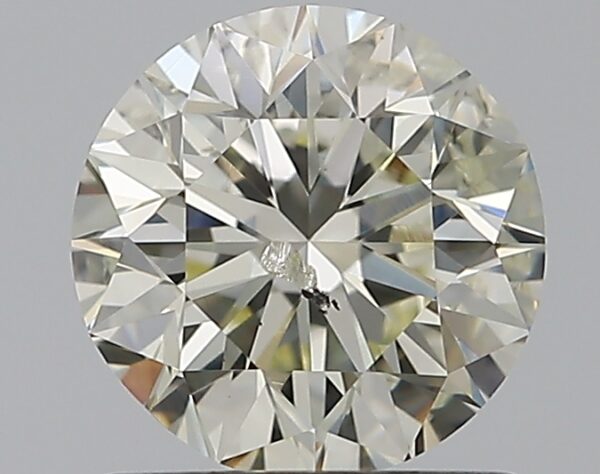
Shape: round
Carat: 1.01
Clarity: SI2
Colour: K
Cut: VG
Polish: EX
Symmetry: GD
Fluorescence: VSL
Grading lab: IGI
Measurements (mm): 6.3 x 6.18 x 4.07